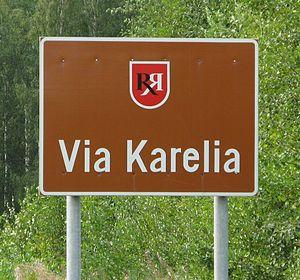
La Via Karelia est une route touristique parcourant le long de la frontière orientale de la Finlande.